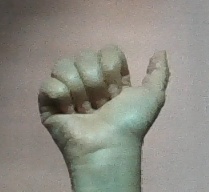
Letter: dhad